Ian Fleming (actor)

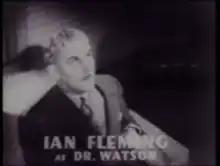
in the trailer for "Silver Blaze" (1937)

Ian Fleming (born Ian Macfarlane; 10 September 1888 – 1 January 1969) was an Australian character actor with credits in over 100 British films. One of his best known roles was playing Dr Watson in a series of Sherlock Holmes films of the 1930s opposite Arthur Wontner's Holmes.